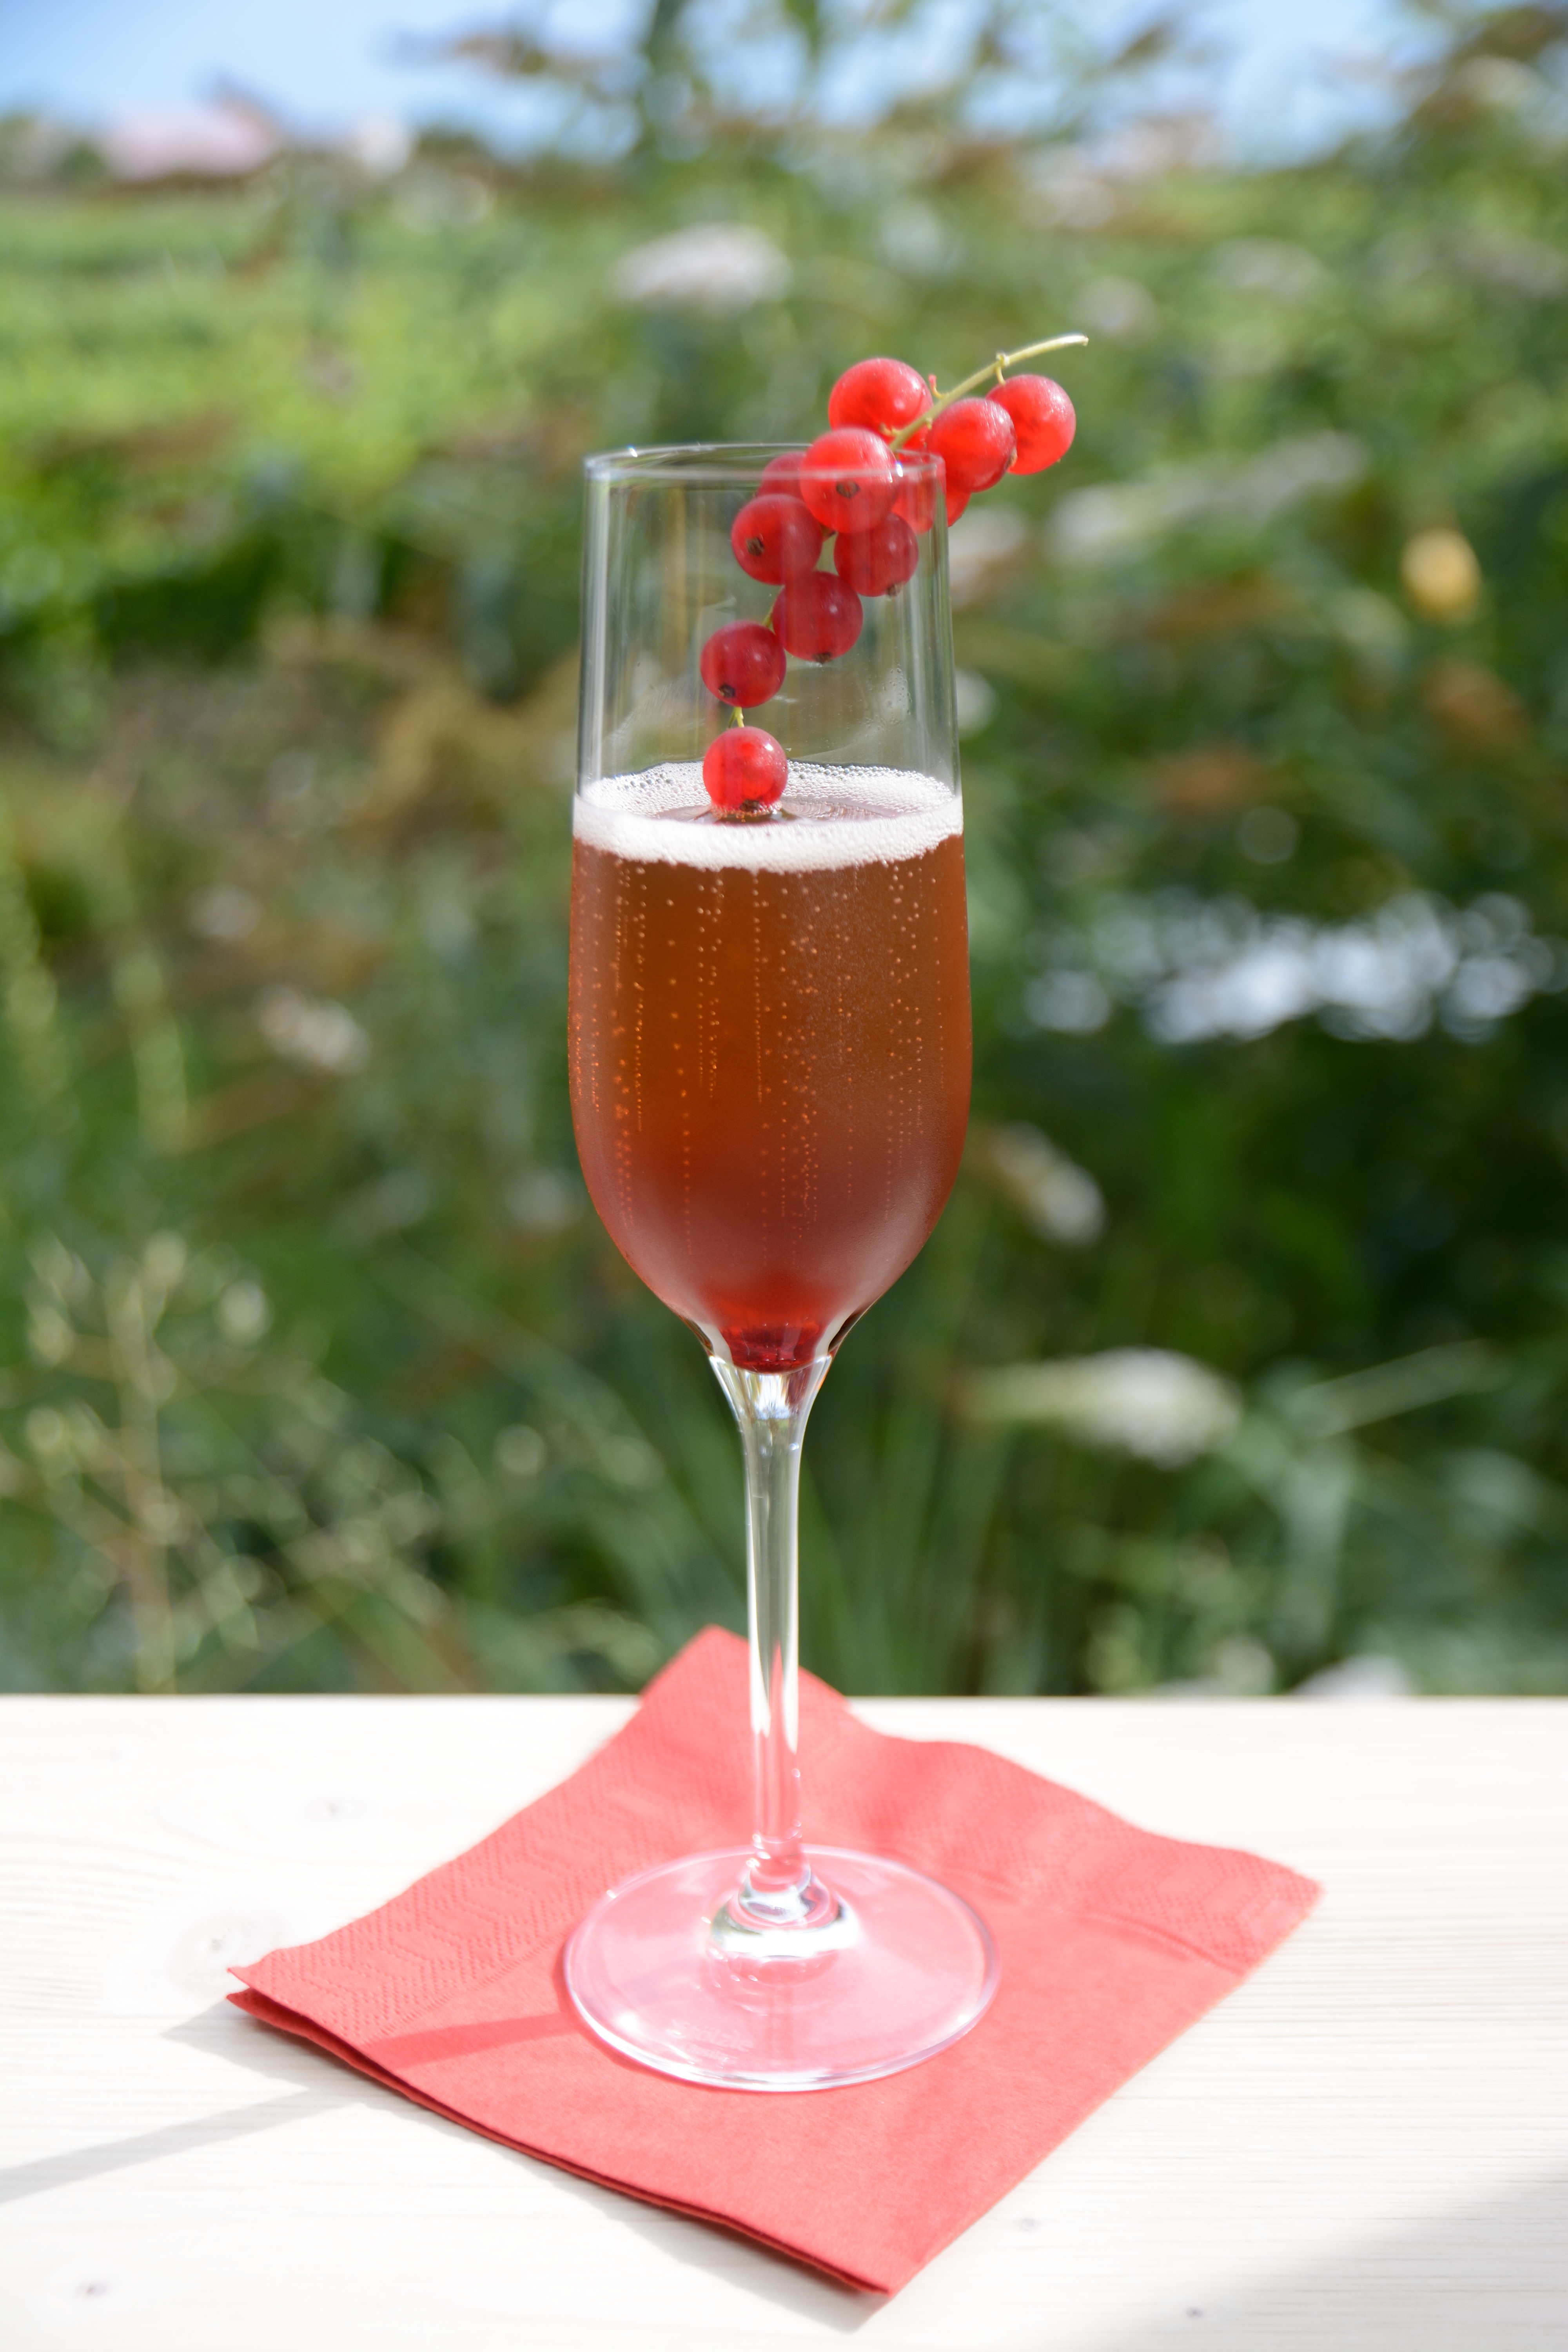
plant, fruit, socializing, summer, food, produce, drink, dessert, alcohol, cocktail, strawberry, celebrate, smoothie, alcoholic, joy, strawberries, enjoy, benefit from, milkshake, alcoholic beverage, kir royal